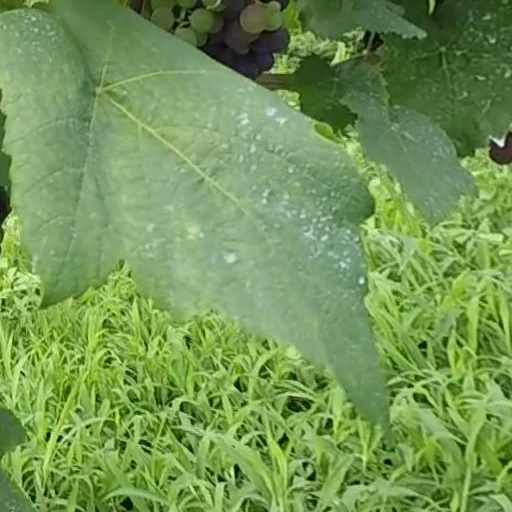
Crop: grape